Battle of Malvern Hill

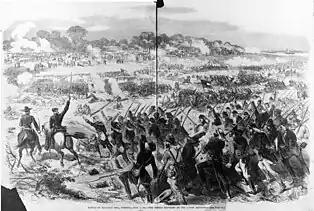
Confederate attacks repulsed by Unionist artillery, Harper's Weekly 1862 July 26

With around 55,000 soldiers, the Army of Northern Virginia was about evenly matched with the Federals, and with Lee at the helm, notably more aggressive. He wanted a final, decisive attack that would effectively scatter the Federals. Several pieces of evidence—abandoned commissary stores, wagons and arms, and the hundreds of Union stragglers and deserters his units had happened upon and captured—led Lee to conclude that the Army of the Potomac was demoralized and retreating. In all the battles up to Malvern Hill, Lee's plans to destroy the Federal army had failed for one reason or another. Though he was undeterred, his chances for decisive victory were diminishing quickly.